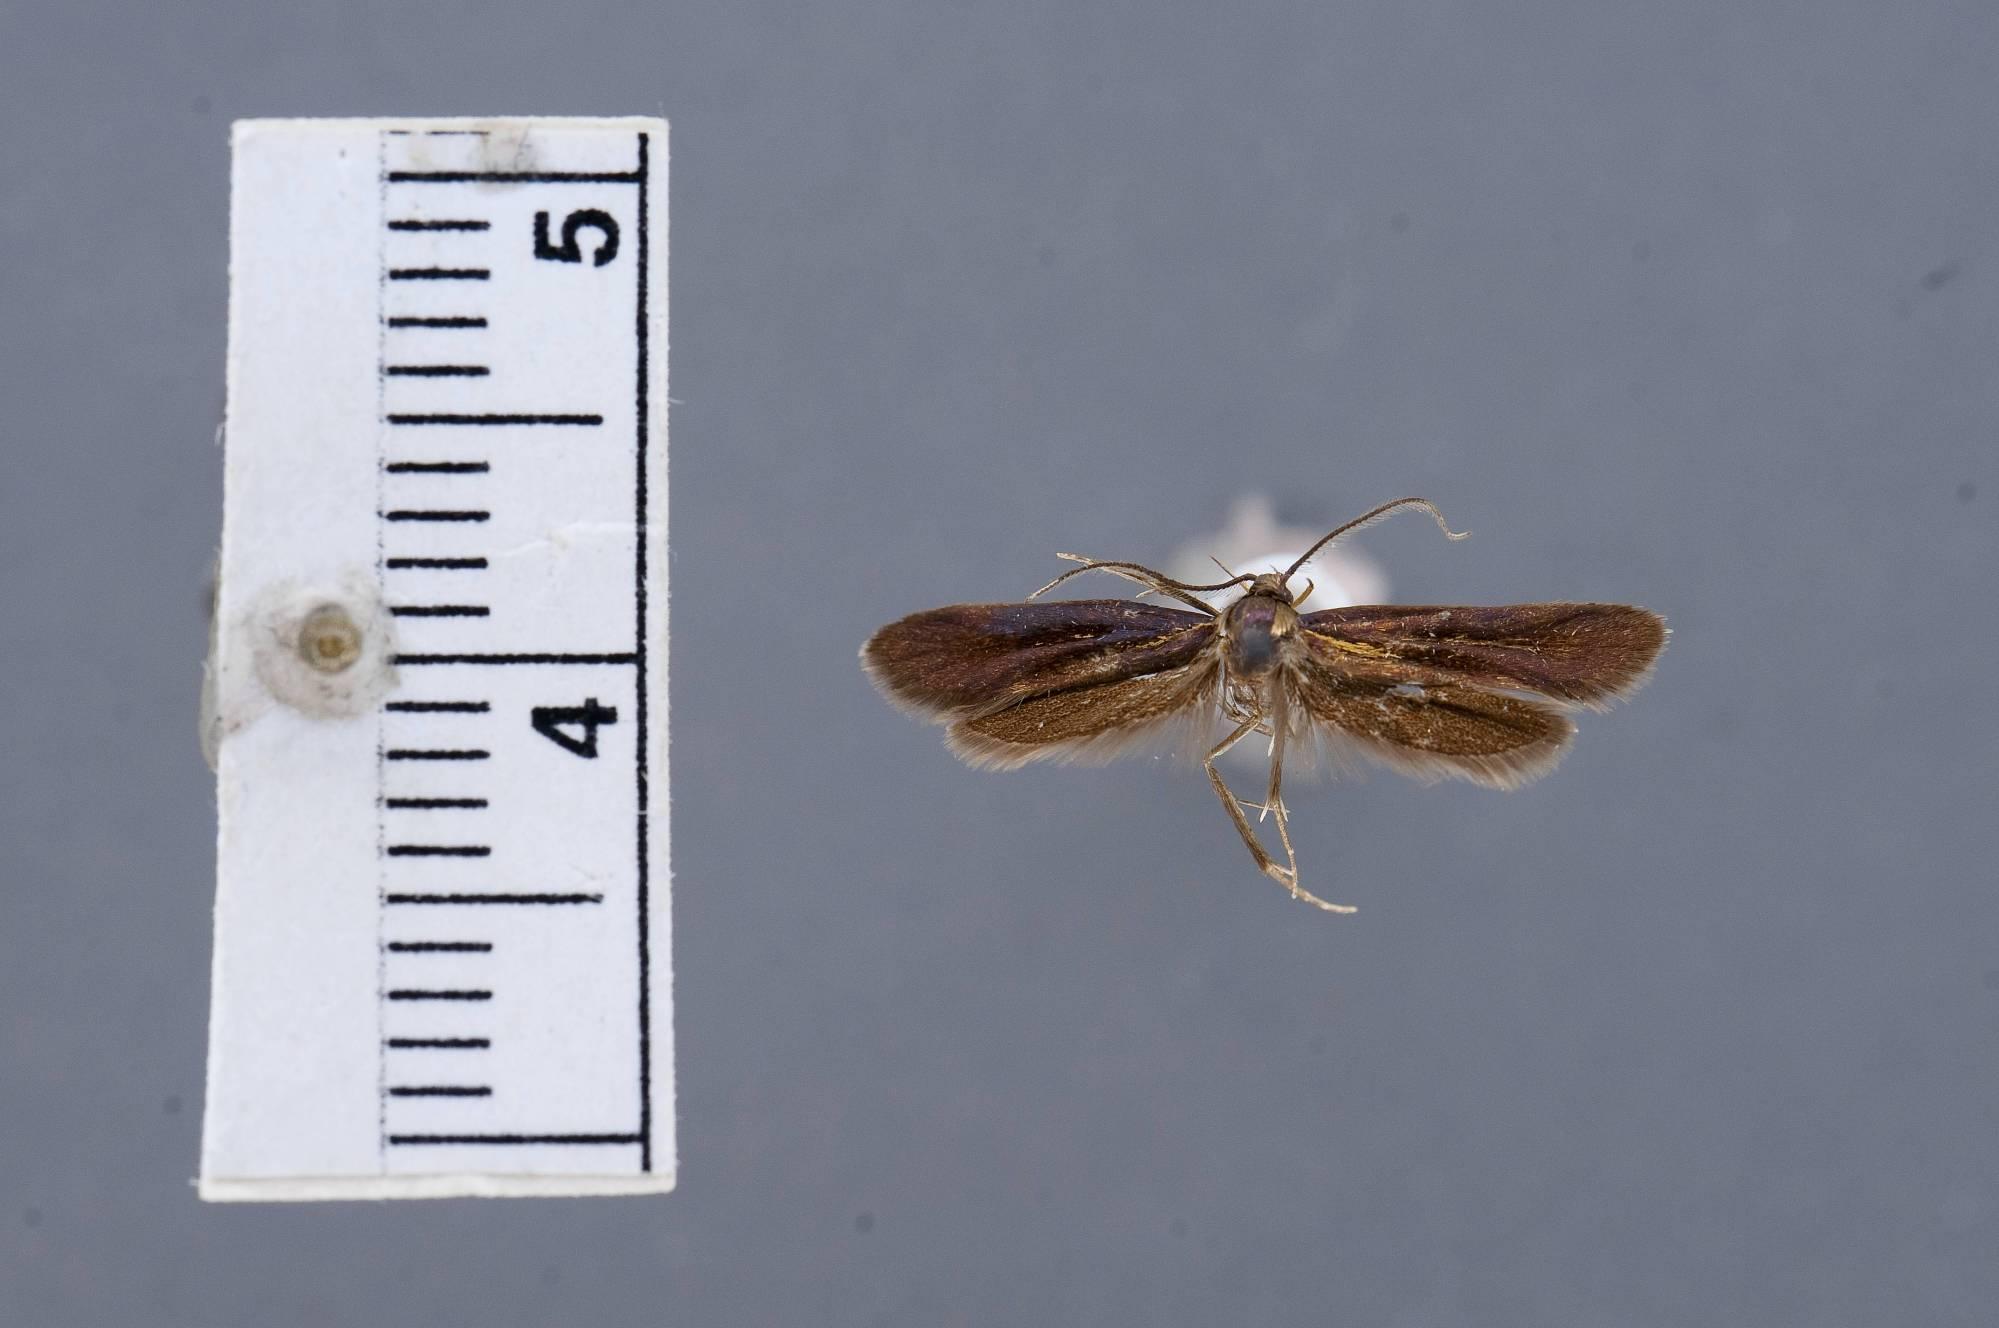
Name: Mathildana flipria
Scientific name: Mathildana flipria Hodges, 1974
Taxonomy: Animalia, Arthropoda, Insecta, Lepidoptera, Glossata, Oecophoridae, Oecophorinae
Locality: Black Mountain, Buncombe, North Carolina, United States
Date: [Not Stated]